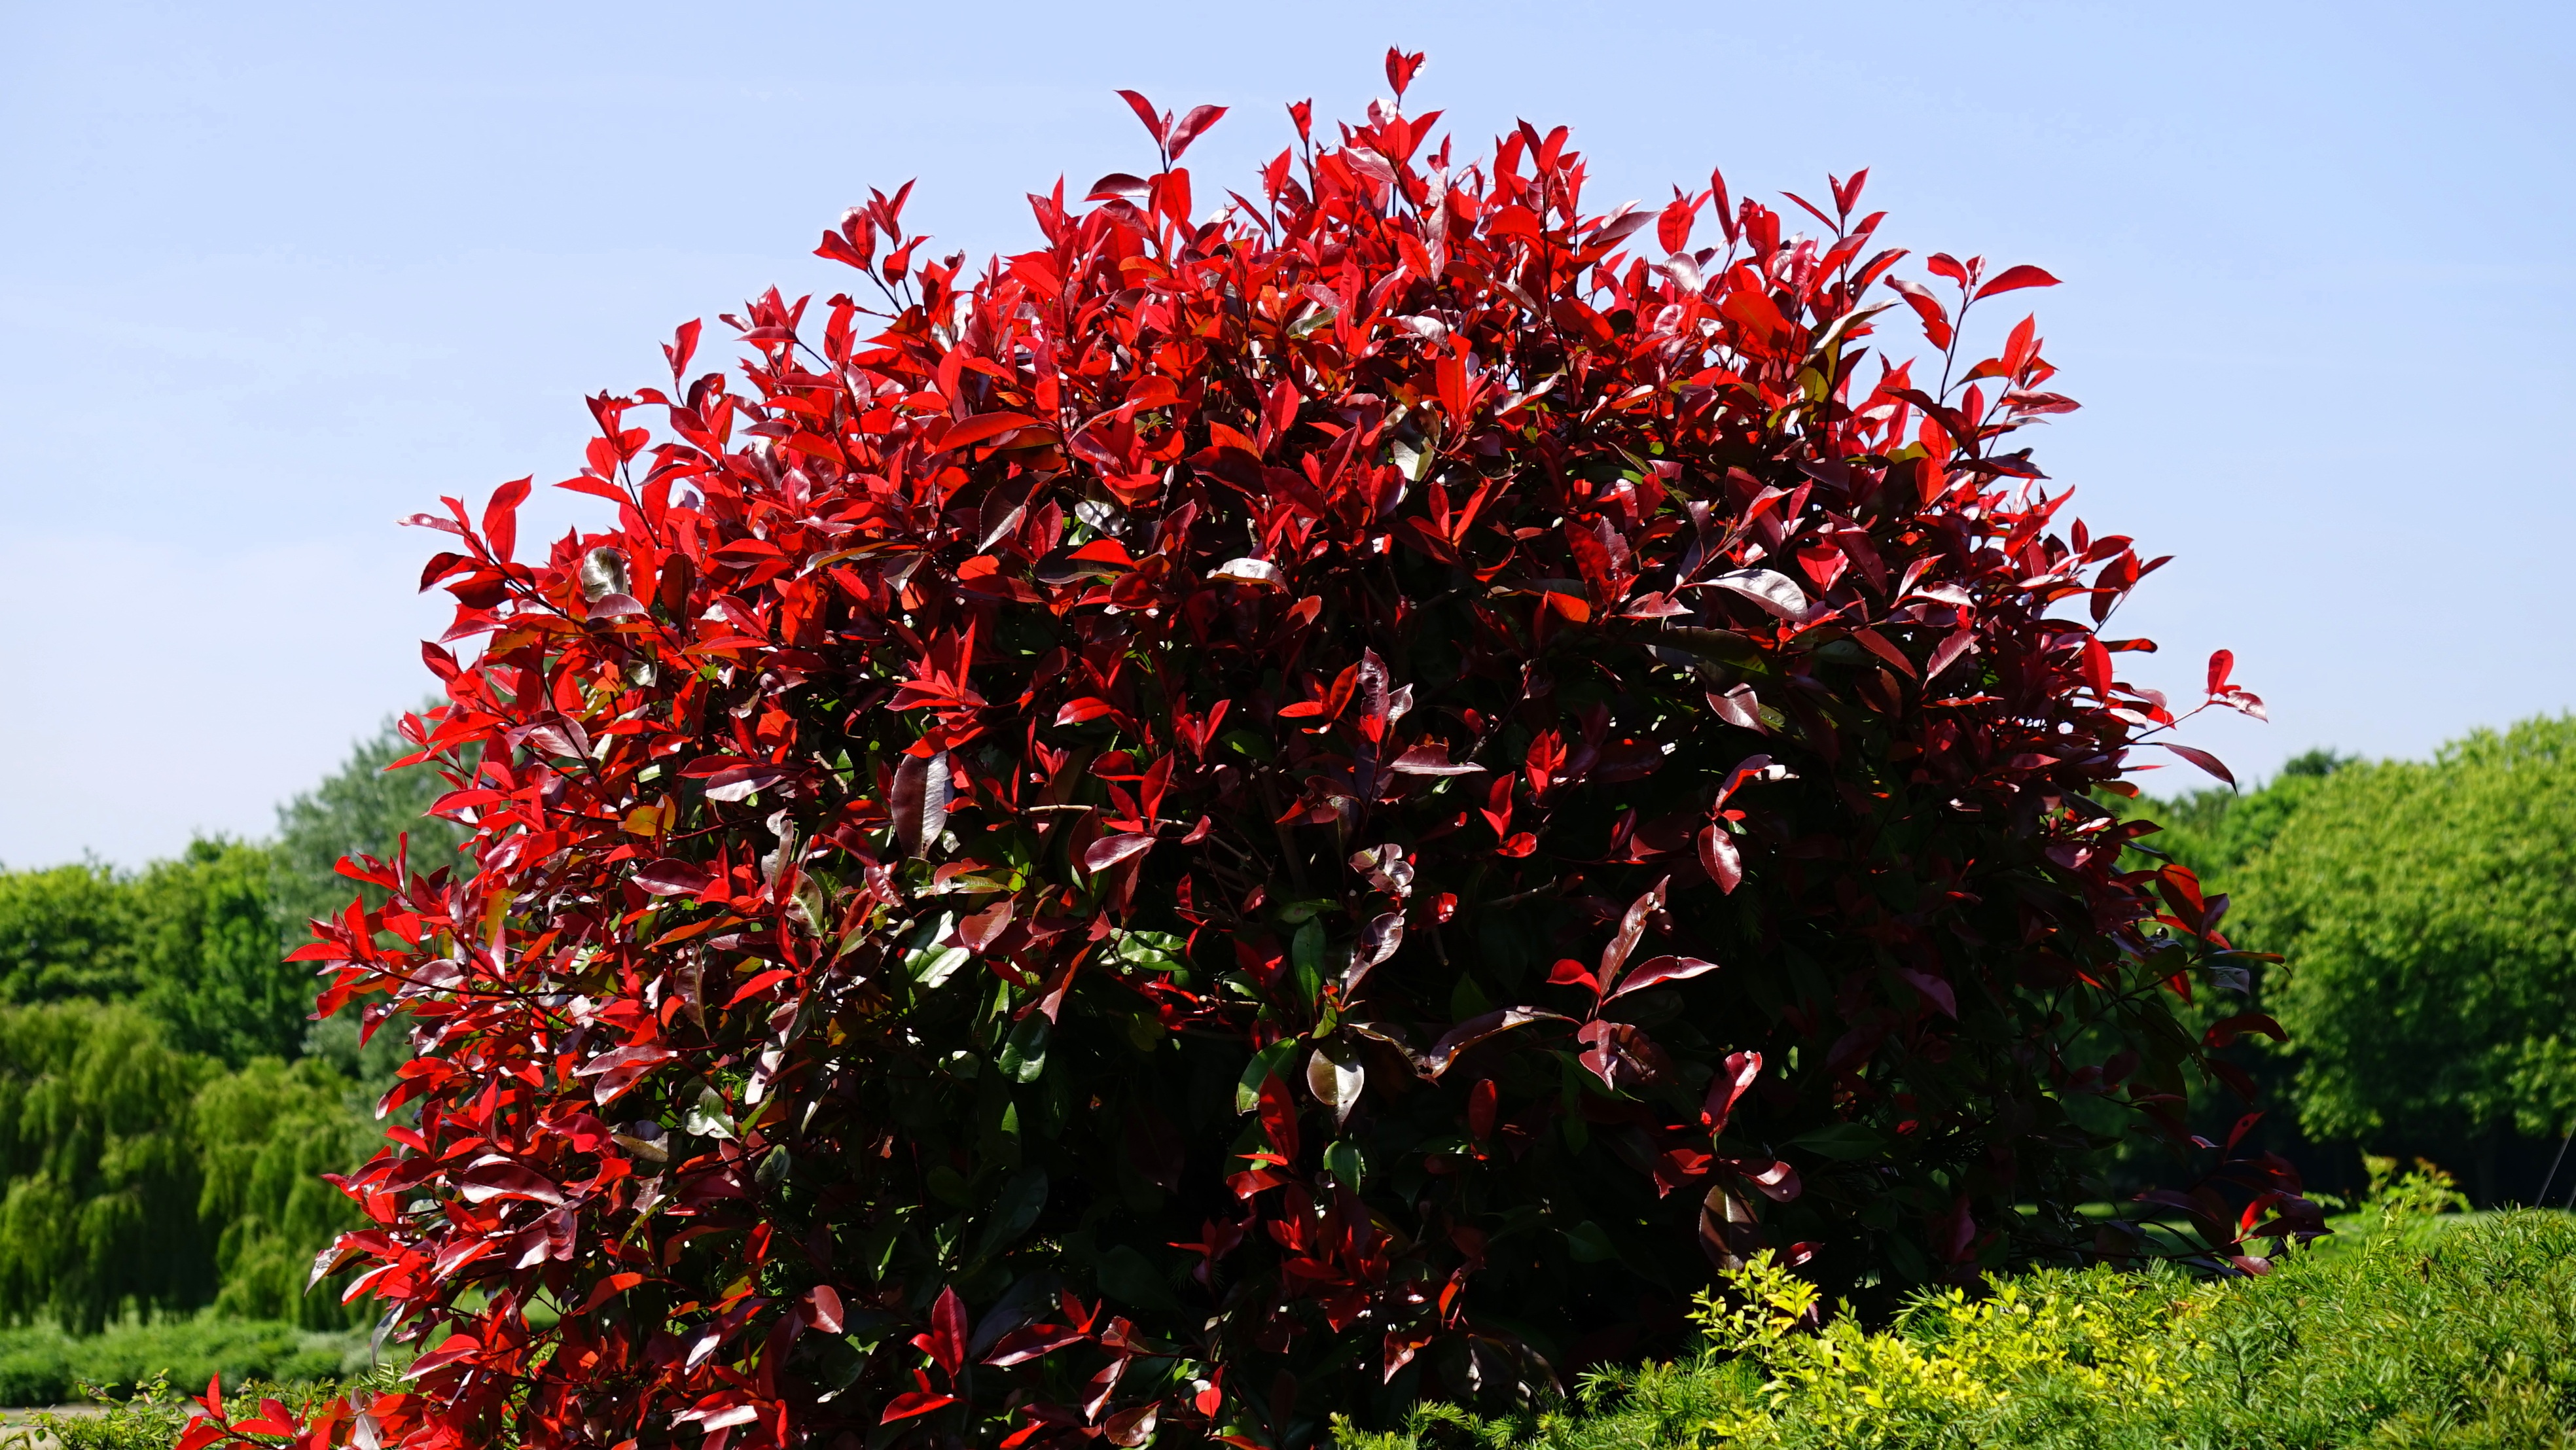
tree, nature, outdoor, light, plant, sky, fruit, stem, leaf, fall, flower, bush, food, red, produce, color, evergreen, autumn, blooming, flora, season, leaves, shrub, bright, seasonal, vibrant, rowan, autumn leaves, fall leaves, autumnal, flowering plant, woody plant, land plant